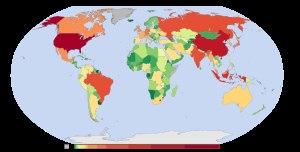
L'agriculture itinérante est une forme d'agriculture essentiellement basée sur l'autoconsommation, et caractérisée par le défrichement, la mise en culture puis l'abandon d'une parcelle dont la fertilité a beaucoup diminué au profit de la culture d'un autre terrain plus fertile. Les familles, groupes ou tribus voyagent alors de terrain en terrain, en laissant en quelque sorte le sol en jachère longue durée. Quelques décennies ou siècles plus tard, il peut à nouveau être mis en culture. « C'est un système autorégénérant et adapté aux contraintes édaphiques, économiques et agronomiques ». L'agriculture itinérante ne doit pas être confondue avec le nomadisme : dans la majorité des cas seules les parcelles cultivées sont itinérantes, les villages ne changent pas d'emplacement.